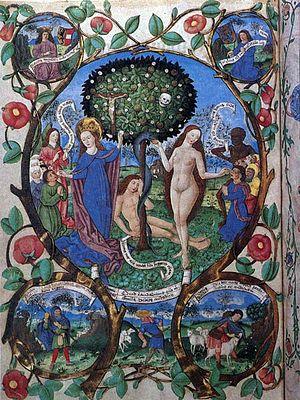
Berthold Furtmeyr est un enlumineur allemand, actif à Ratisbonne entre 1460 et 1501. Quatorze manuscrits religieux et astronomiques lui sont attribués ainsi qu'à son atelier.